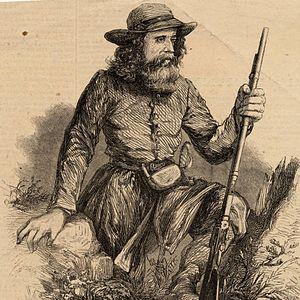
Le 1ᵉʳ régiment de tireurs d'élite des États-Unis, ou 1st U.S. Volunteer Sharpshooters Regiment, était un régiment d'infanterie qui servit dans l'armée régulière fédérale de l'armée de l'Union durant la Guerre civile américaine. Recrutés dès septembre 1861 sous l'égide de Hiram Berdan, les volontaires du 1st U.S.V.S.R. furent employés comme infanterie légère ou chasseurs à pied, en éclairage voire comme franc-tireurs ; mais les « Berdan's Sharpshooters » demeurent célèbres pour être des tireurs de précision, la langue anglo-saxonne désignant de ce nom un tireur d'élite, conjointement avec les termes marksman voire sniper. Dans ce rôle, les Sharpshooters visaient en priorité des cibles « de valeur », officiers ou artilleurs adverses. Leur caractéristique visible, outre l'utilisation du fusil Sharps moderne, précis et parfois amélioré d'une lunette de visée, est leur uniforme originel de teinte vert forêt distinct du bleu quasi-général porté par l'U.S. Army nordiste.